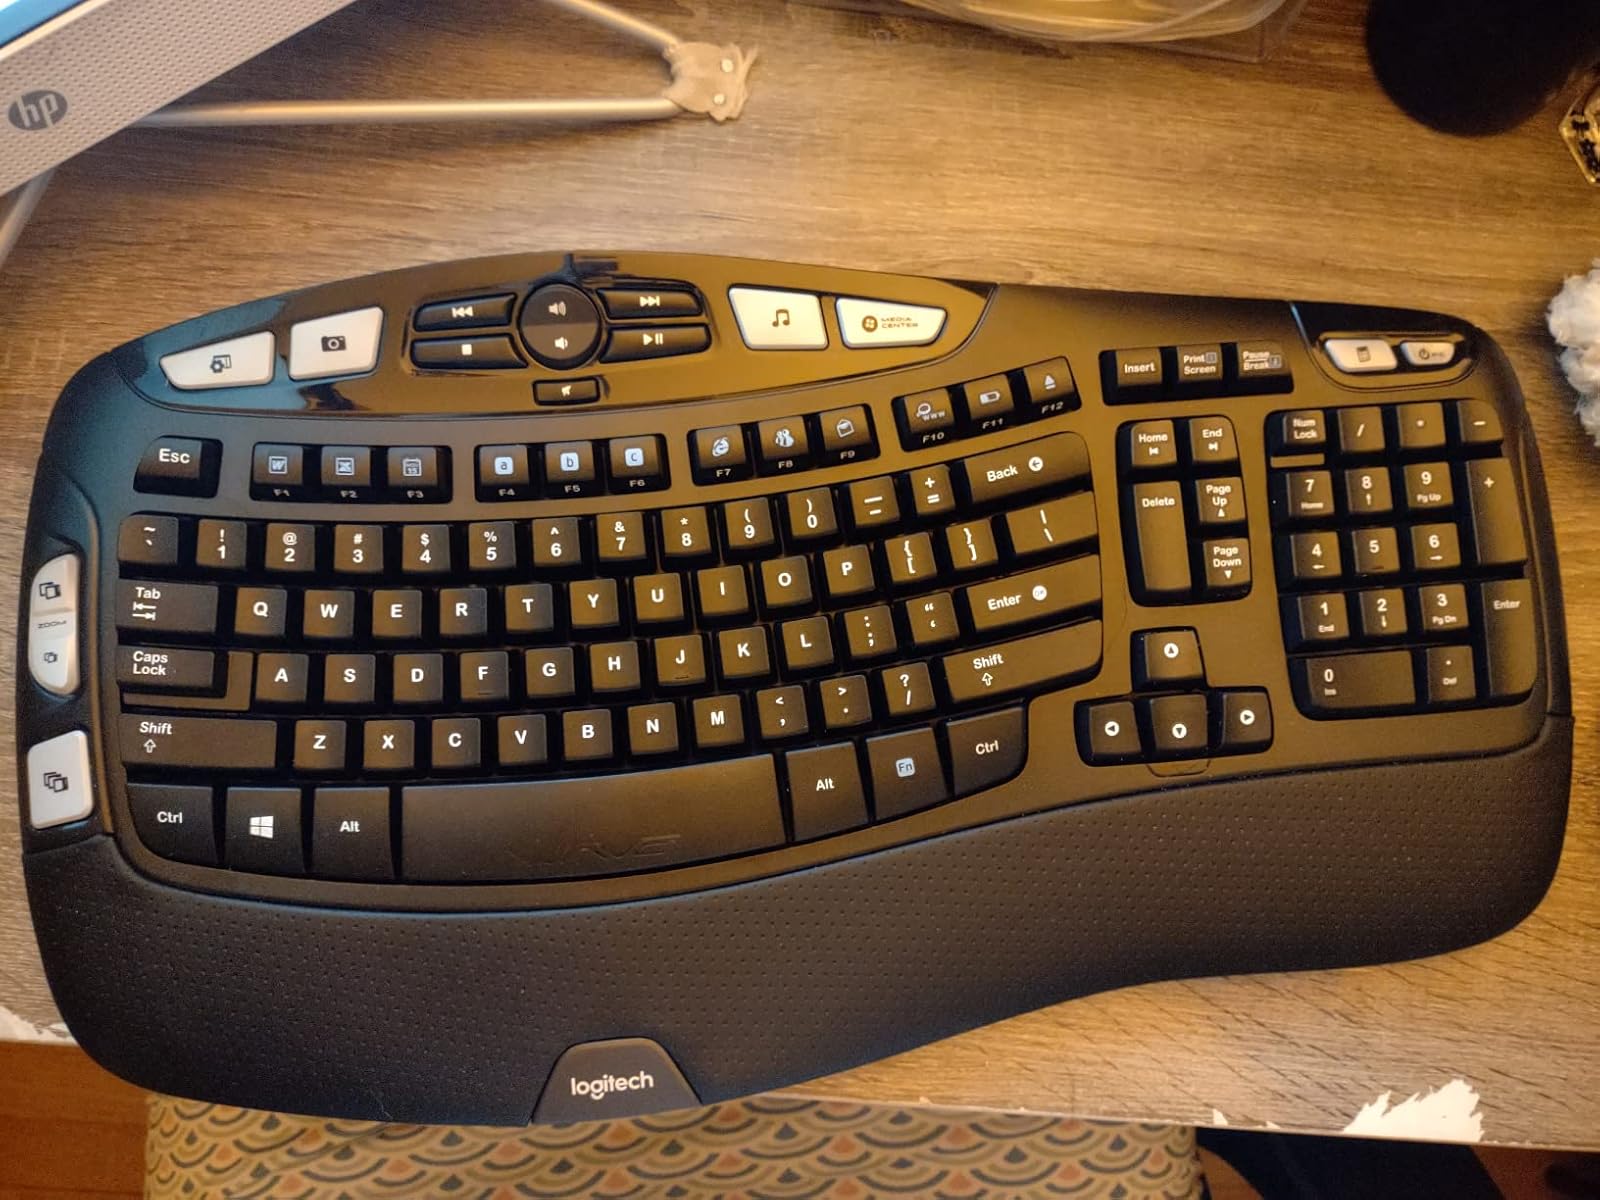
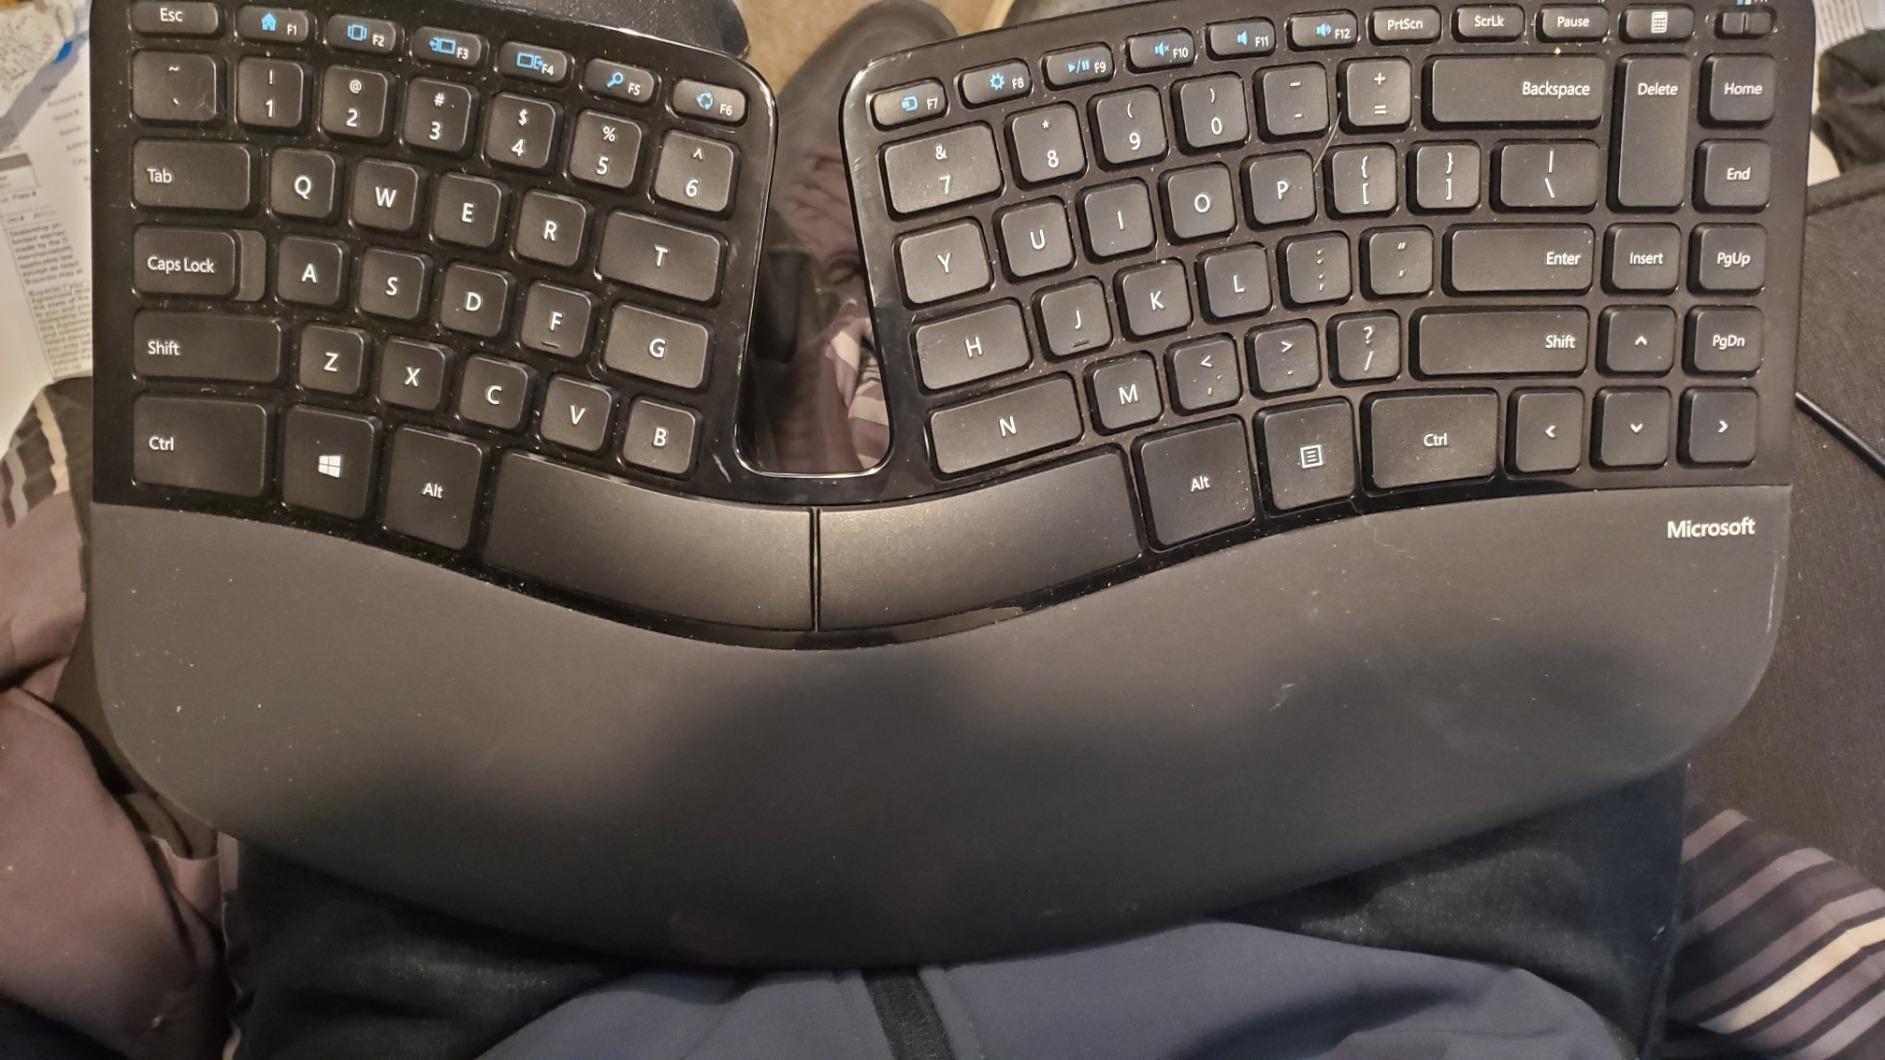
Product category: keyboard
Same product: no